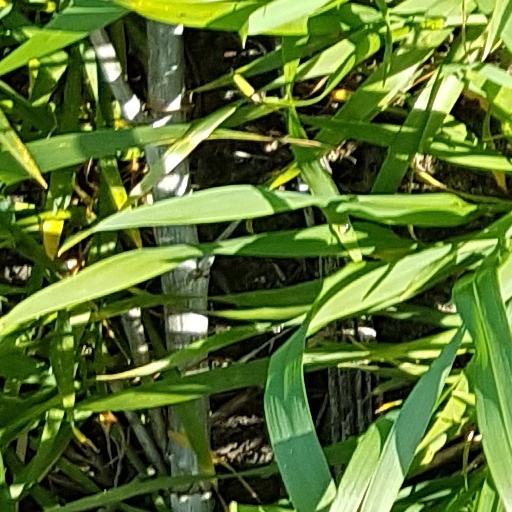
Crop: wheat